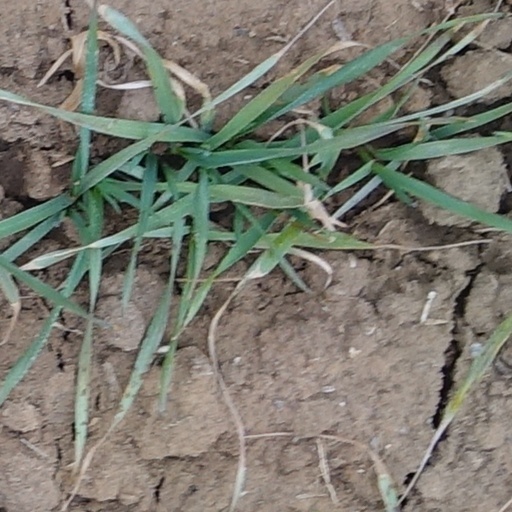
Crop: wheat